Radeon Pro

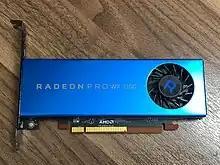
AMD Radeon Pro WX 3100

Radeon Pro WX series are graphics cards designed specifically for professional applications used in engineering, design, content creation, and science. The first Radeon Pro cards with the "WX" prefix to be announced were the "WX 7100", the "WX 5100" and the "WX 4100" in July 2016. These Polaris based cards are once again aimed at the traditional professional market and are set to replace the FirePro Wx100 series and FirePro Wx300 series. These cards, along with the Pro SSG, will use the new, non-toxic and energy efficient YInMn Blue, discovered by Mas Subramanian. This unique aesthetic for the Radeon Pro line will distinguish the professional products from the consumer Radeon series.